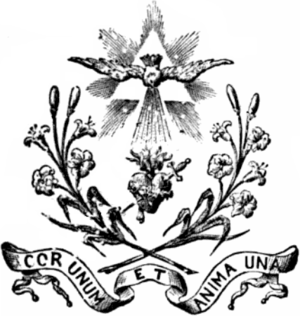
Le vénérable François Paul Marie Libermann, né Jacob Libermann le 12 avril 1802 à Saverne en Alsace et décédé le 2 février 1852, et un juif converti au catholicisme, prêtre du diocèse de Strasbourg et fondateur de deux congrégations religieuses missionnaires pour l'évangélisation de l'Afrique, la Société du Saint-Cœur de Marie et la Congrégation du Saint Esprit.